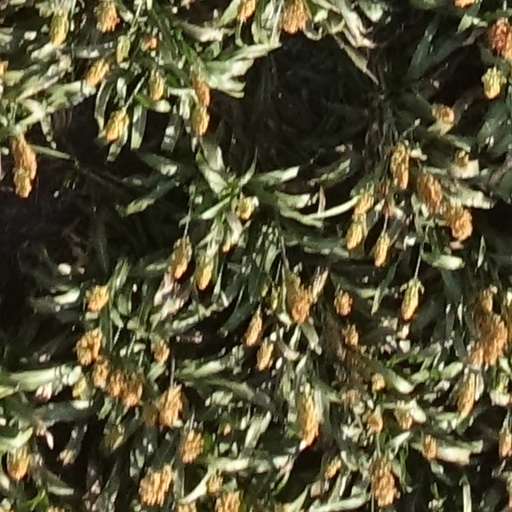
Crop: sorghum